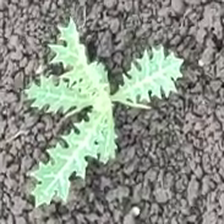
Weed species: Bilayat_(Mexicana_Argemone)